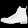
Label: Ankle boot